Christophe Lemaitre

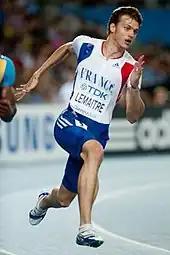
Lemaitre at the 2011 World Championships in Athletics in Daegu.

During the 2011 European Indoor Championships in Paris, Christophe Lemaitre was the fastest during the heats of the 60 m event. He also had the fastest time in the semi-finals, but he only finished in third place in the final.